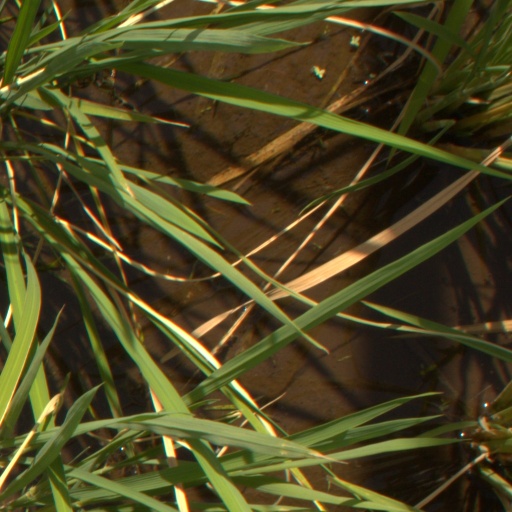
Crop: rice